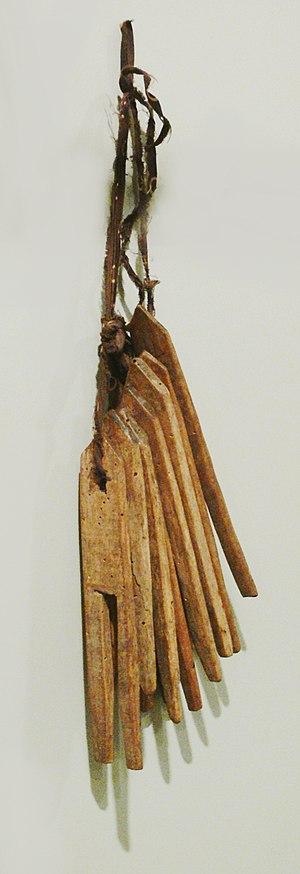
Pinces à linge en bois d'un seul tenant. Landesmuseum Württemberg (Außenstelle: Museum für Volkskultur Waldenbuch) E.5.3, Inv. Nr. VK 1984/270